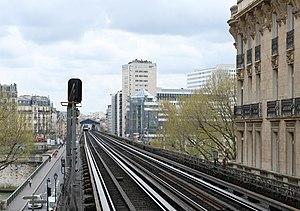
Ligne n°6 du métro de Paris sur le pont de Bir-Hakeim, depuis la station de Passy en direction de celle de Bir-Hakeim - Paris XVI et XV
Bir-Hakeim est une station de la ligne 6 du métro de Paris, située dans le 15ᵉ arrondissement de Paris.
Le pont de Bir-Hakeim, anciennement pont de Passy, est un pont parisien franchissant la Seine entre le 15ᵉ et le 16ᵉ arrondissement, dont la première version date de 1878. Il a été inscrit au titre des monuments historiques, par arrêté du 10 juillet 1986.